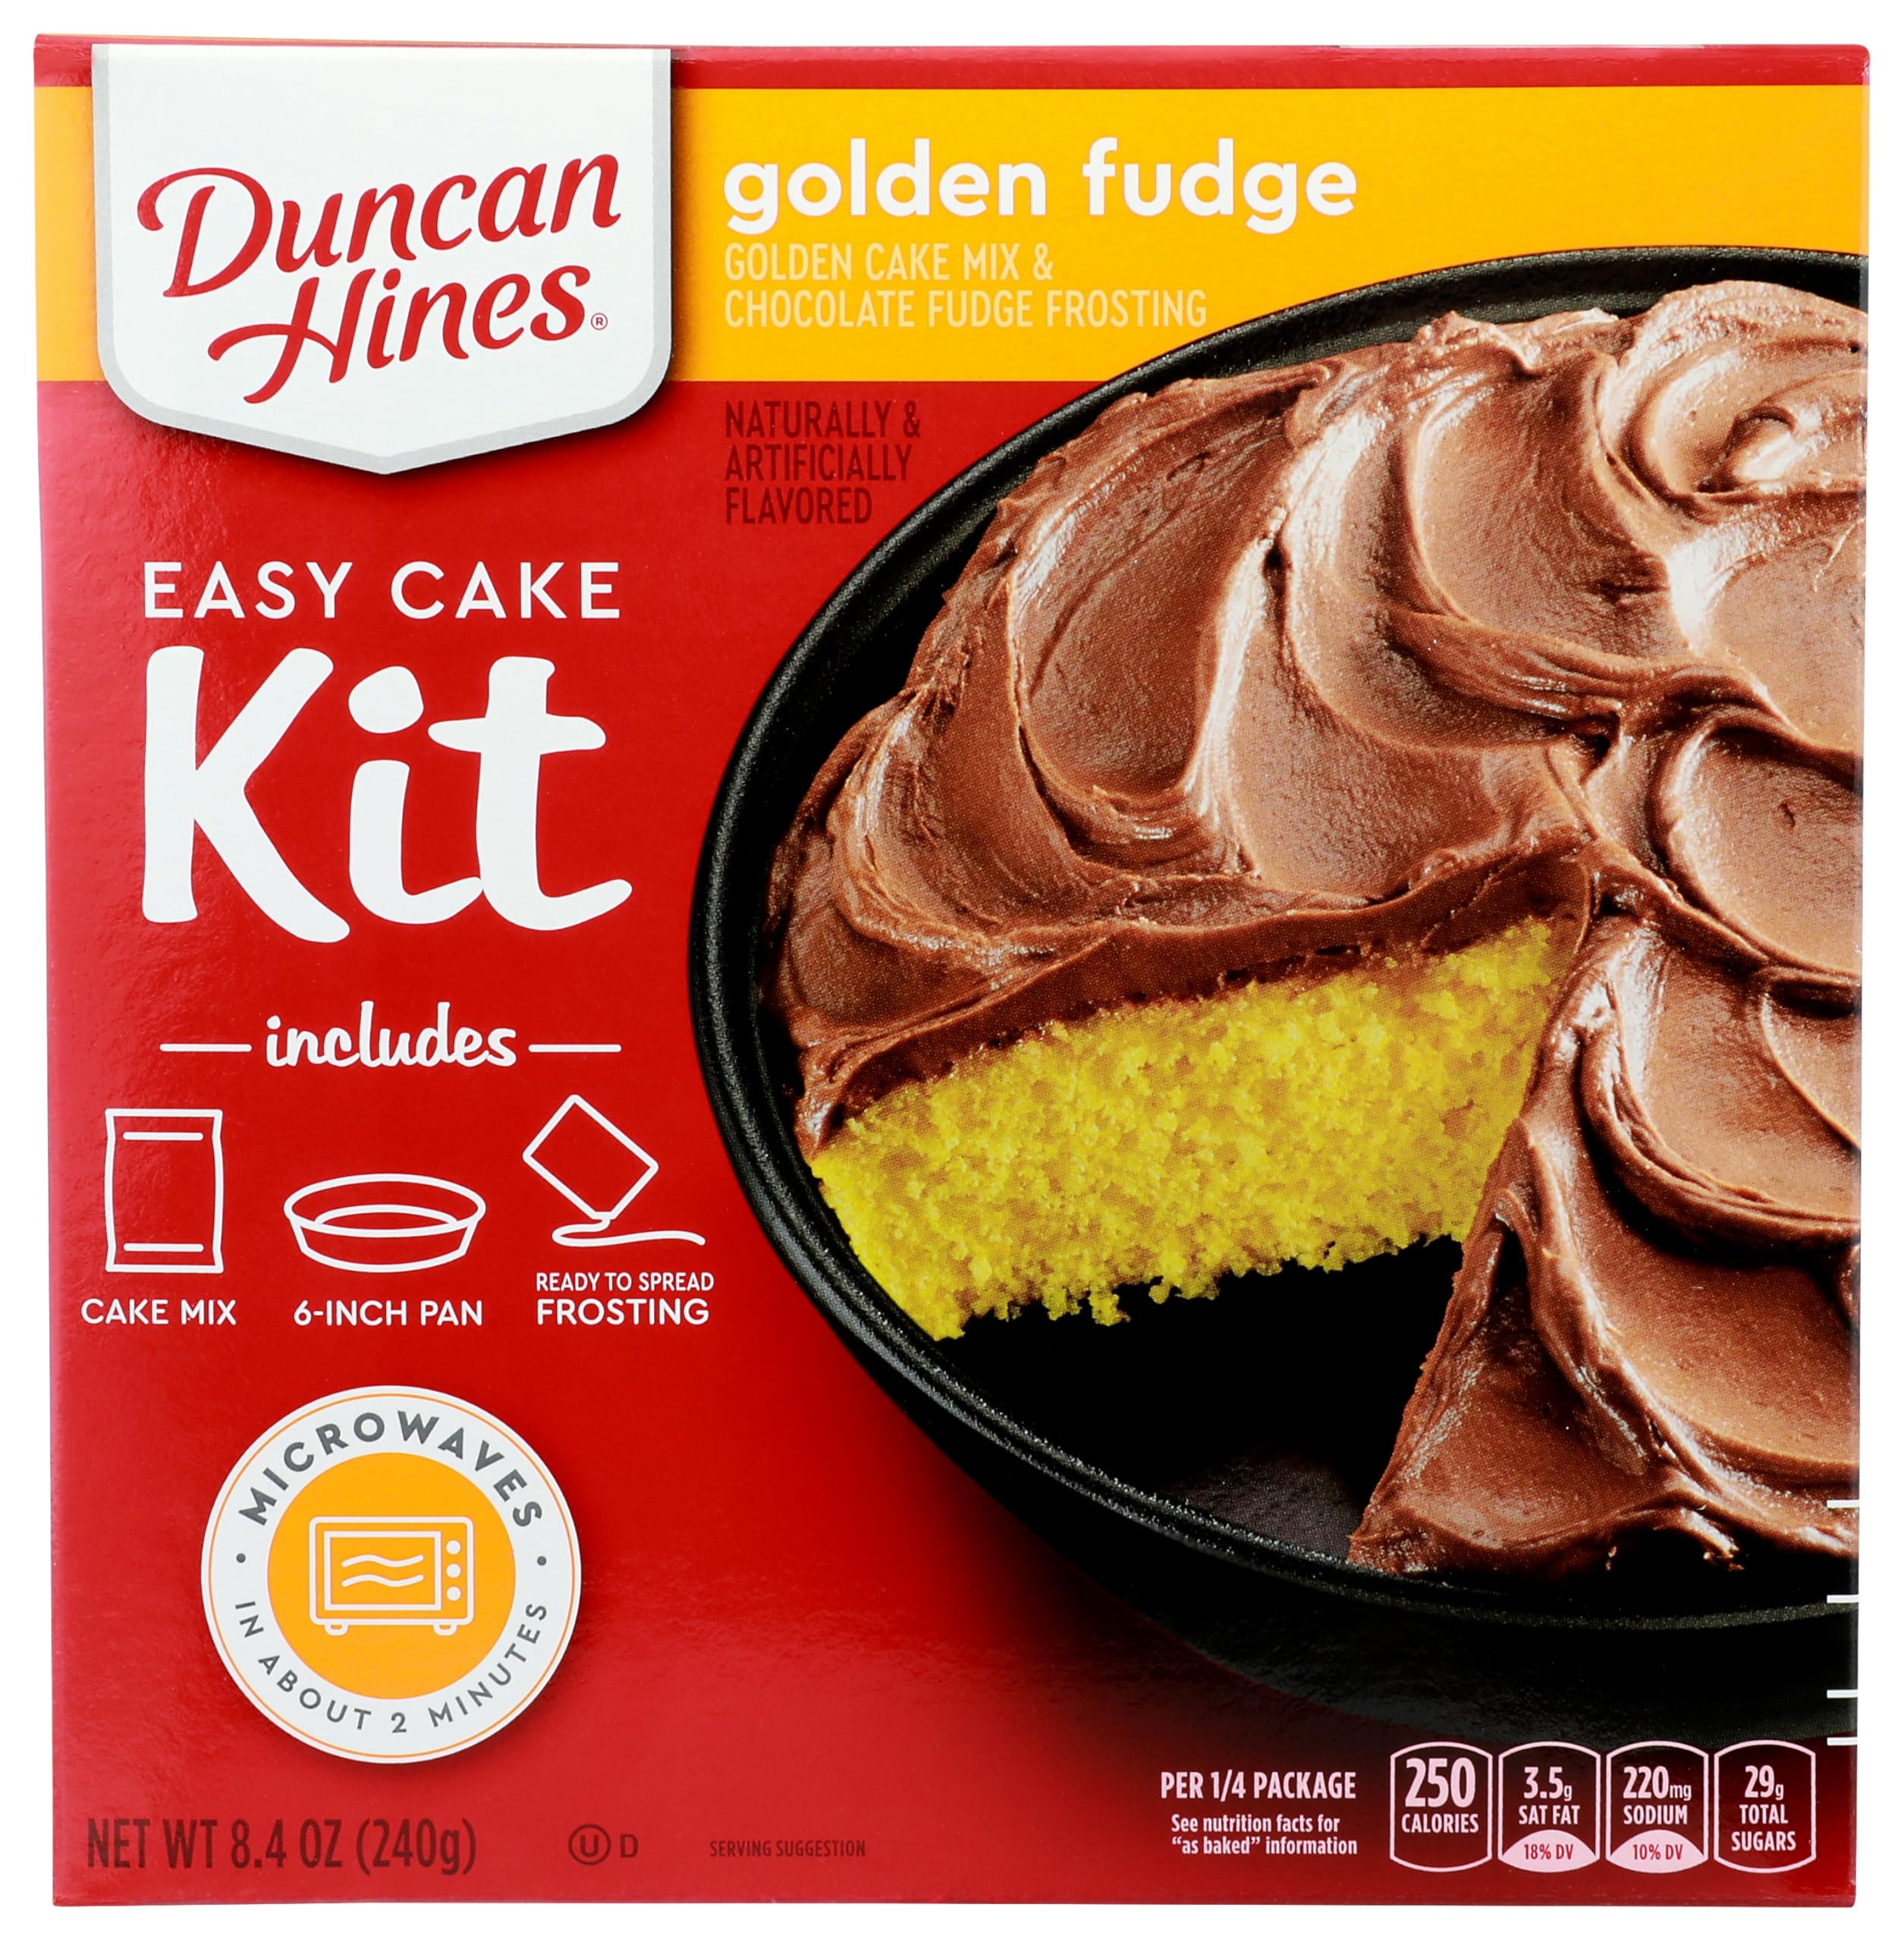
Item Name: Duncan Hines Easy Cake Kit Golden Fudge Cake Mix, 8.4 OZ
Bullet Point 1: One 8.4 oz Duncan Hines Easy Cake Kit Golden Fudge Cake Mix
Bullet Point 2: Rich batter bakes into a golden cake with a delicious chocolate fudge frosting
Bullet Point 3: Timeless favorite sized for small gatherings
Bullet Point 4: Makes one 6 inch cake in the provided cake pan
Bullet Point 5: Simply add water, oil and an egg for an easy batter
Value: 8.48
Unit: Ounce

Price: 2.92